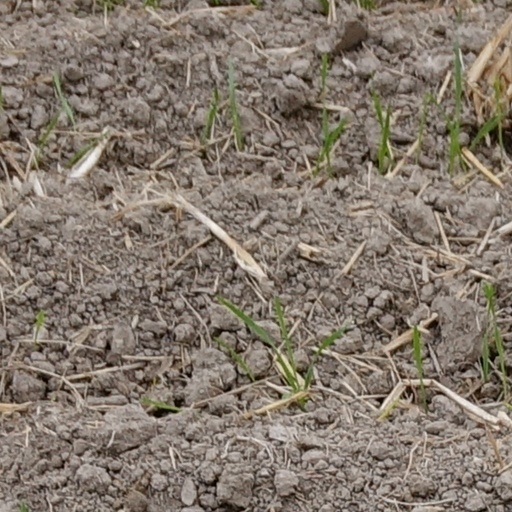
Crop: wheat